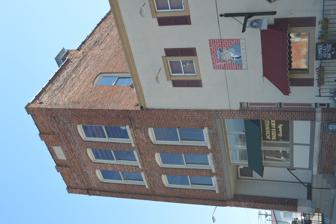
Building: Jacksonville Labor Temple
Country: United States of America
Year built: 1904
United States historic place Jacksonville Labor Temple U.S. National Register of Historic Places Show map of Illinois Show map of the United States Location 228 S. Mauvaisterre St., Jacksonville, Illinois Coordinates 39°43′58″N 90°13′41″W / 39.73278°N 90.22806°W / 39.73278; -90.22806 Area less than one acre Built 1904 ( 1904 ) Built by Jacksonville Trades & Labor Assembly NRHP reference No. 80004524 Added to NRHP November 13, 1980 The Jacksonville Labor Temple is a historic building located at 228 South Mauvaisterre Street in Jacksonville , Illinois . The Jacksonville Trades and Labor Assembly, an organization of Jacksonville labor union members formed in 1892, constructed the building in 1904 to serve as its meeting house. Union construction workers volunteered to build the building, while its remaining costs were funded by a tax on the other unions. The building was the third labor temple built in the United States, after buildings in Los Angeles and Belleville, Illinois . Jacksonville's unions have held their meetings in the building since its construction, and it is now the oldest labor temple which is still in use. The building was added to the National Register of Historic Places on November 13, 1980. References